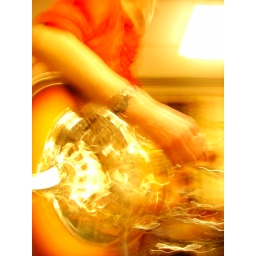
Martin, in his red frilly-collared shirt, plays his very photogenic guitar at a daytime gig... hence the weird lighting!